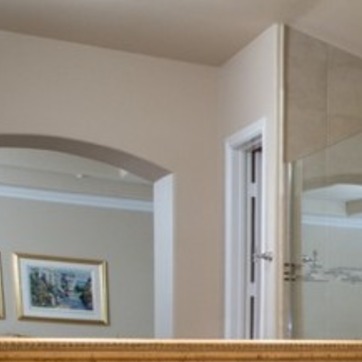
Material: mirror